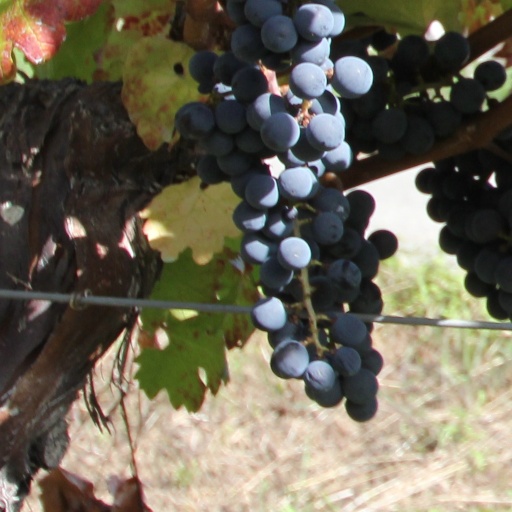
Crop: grape